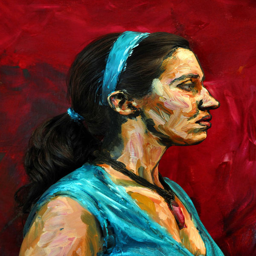
painting artist paints portrait in acrylic directly on the model